Dragon Ball Z: Shin Butōden

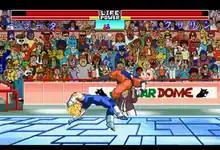
Gameplay screenshot

"Dragon Ball Z: Shin Butōden" is a fighting game similar to the "Super Butōden" sub-series. Players fight against other characters in one-on-one matches and the fighter who manages to deplete the health bar of the opponent wins the bout and becomes the winner of the match. The game contains five modes of play: Story mode, Versus mode, Group Battle mode, Tournament mode, and Mr. Satan mode. The game also features a roster of 22 playable characters and their respective transformations. Characters available are: Goku, Piccolo, Vegeta, Frieza, Android 18, Android 16, Cell, Trunks, Gohan, Tien Shinhan, Dabura, Majin Buu, Mr. Satan, and Gogeta.